Cave of the Crystals

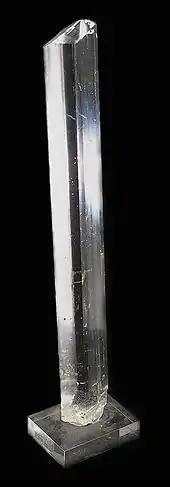
Selenite "sword", . A small version of the giant crystals, likely found in a natural cavity in the mine.

A scientific team coordinated by Paolo Forti, specialist of cave minerals and crystallographer at the University of Bologna (Italy), explored the cave in detail in 2006. To survive and to be able to work in the extreme temperature and humid conditions which prevent prolonged incursion in the crystal chamber, they partnered with Ferrino and La Venta to develop their own refrigerated suits and cold breathing systems (respectively dubbed Tolomea suit and Sinusit respirator). Special caving overalls were fitted with a mattress of refrigerating tubes placed all over the body and connected to a backpack weighing about containing a reservoir filled with cold water and ice. The cooling provided by melting ice was sufficient to provide about half an hour of autonomy.